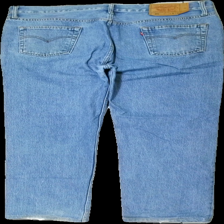
View: back
Type: Jeans
Category: Ladies
Brand: Levi'S
Colors: Blue, Orange, Red
Material: 100% bomull
Pattern: Logo print
Cut: Tight
Season: All
Trend: Denim
Stains: Minor
Holes: Minor
Damage: smuts fläck
Damage location: top center
Damage 2: smuts fläckar
Damage 2 location: bottom center
Damage 3: hål och smuts fläckar
Damage 3 location: bottom center
Price range: <50
Recommended usage: Reuse
Description: långa raka ljusblåa jeans med broderi på bakfickor
Comment: 501 trendiga/populära jeans